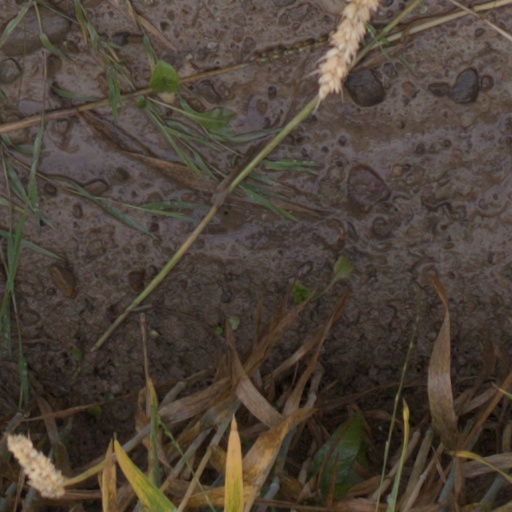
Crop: wheat